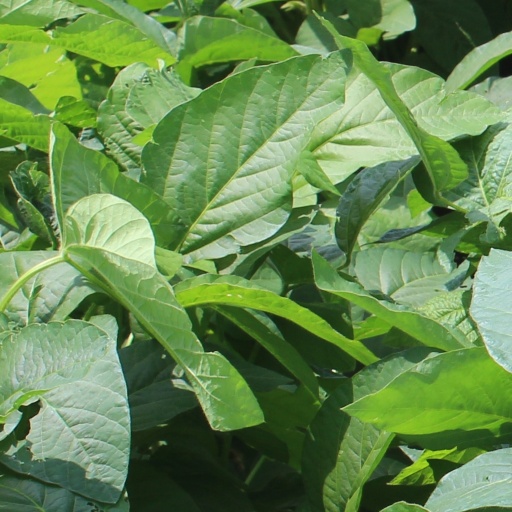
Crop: soybean